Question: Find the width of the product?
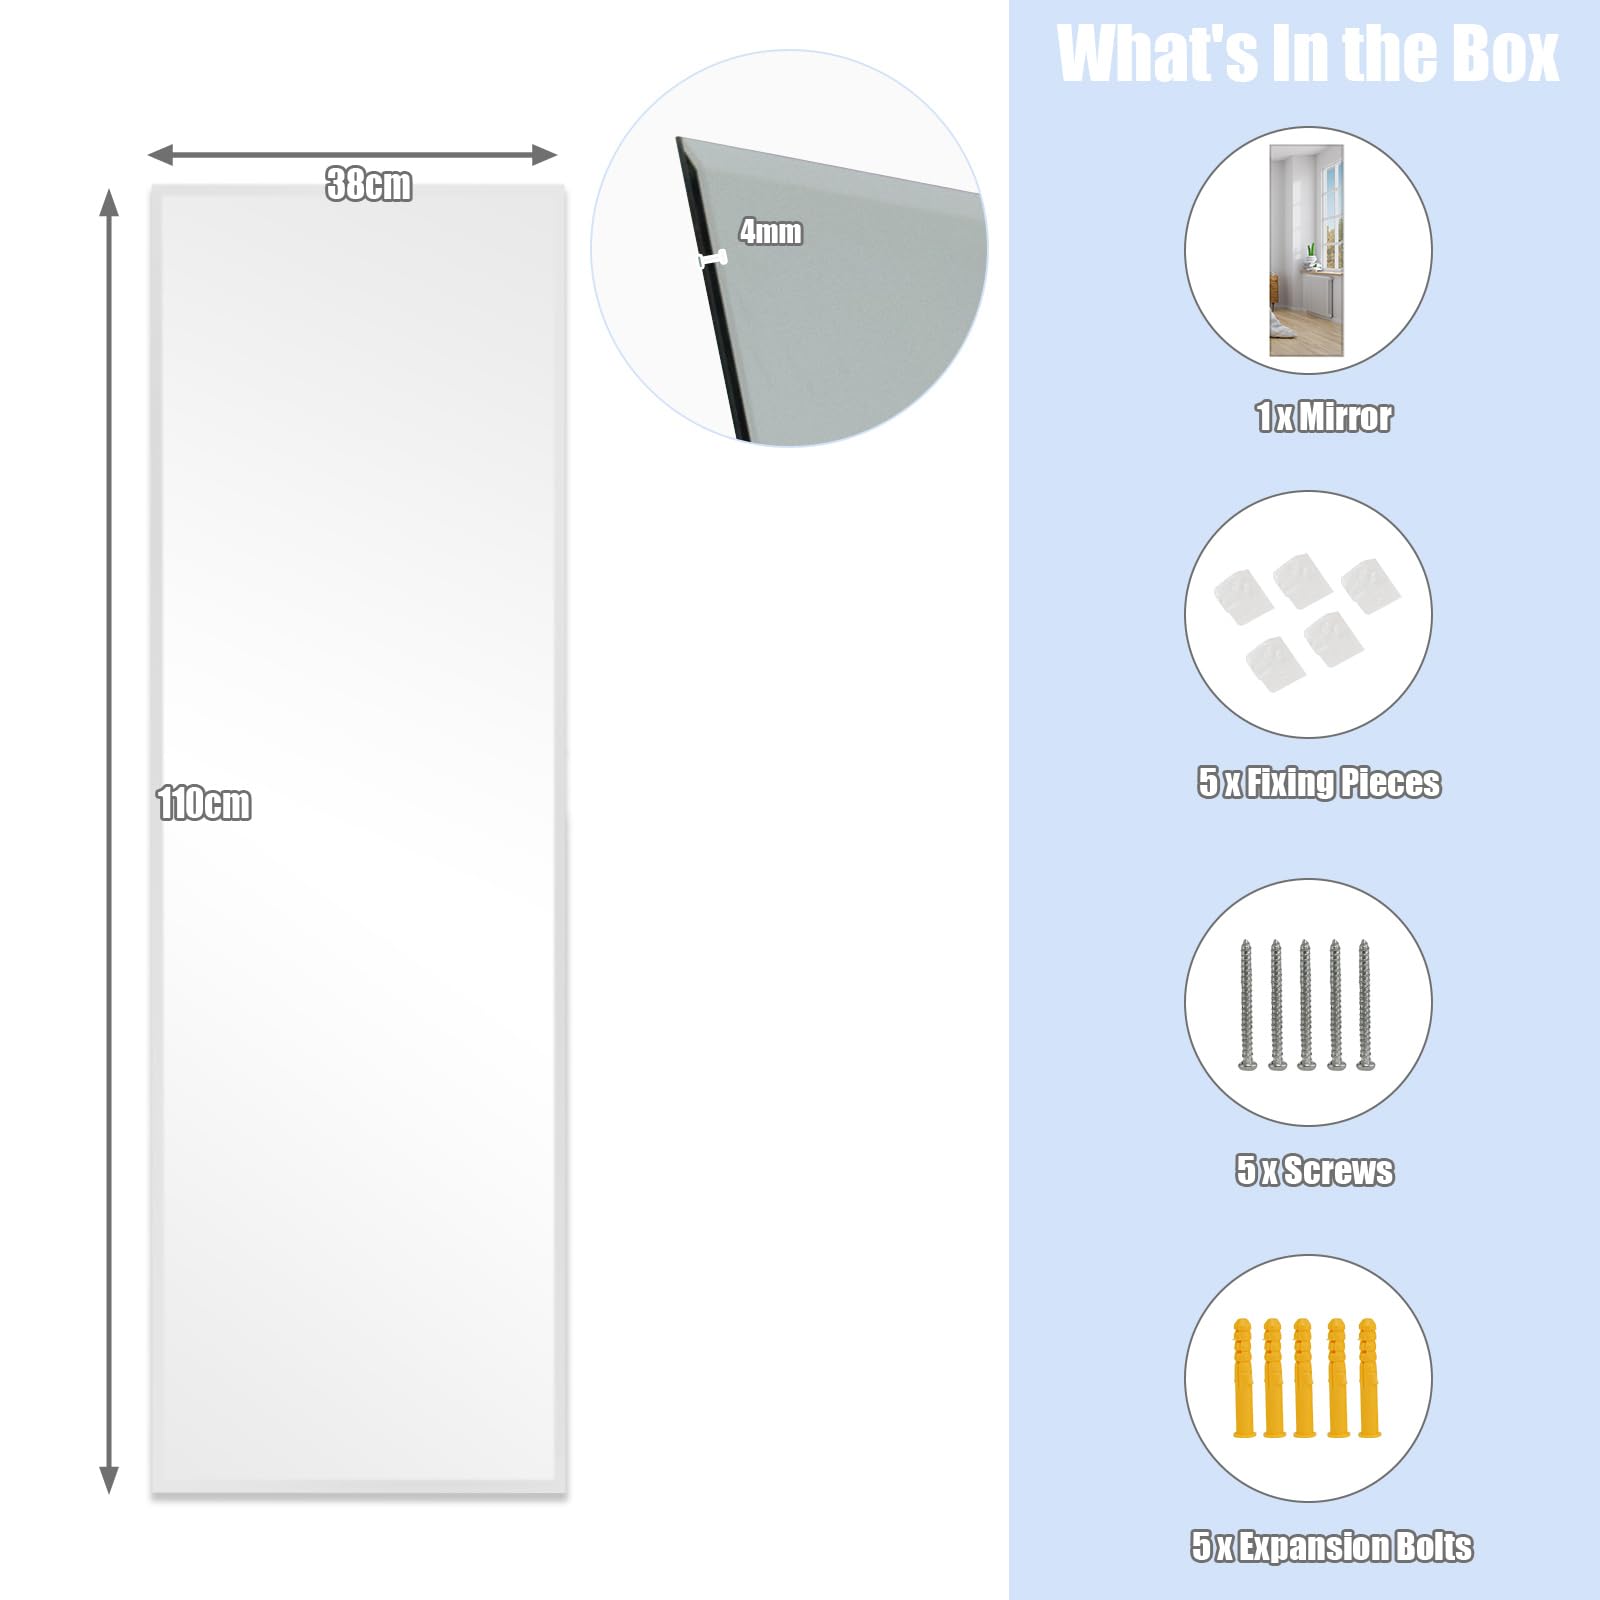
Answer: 38.0 centimetre